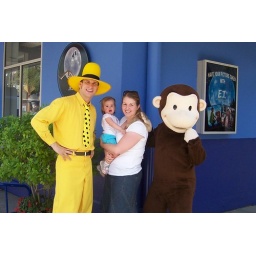
Ella meeting Curious George and the man in the yellow hat